Samuel Hitt Elbert

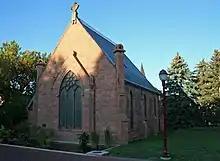
Evans Memorial Chapel built by John Evans after the death of his daughter, Josephine

The Elberts lived in a red brick house on E Street, now 14th Street. Josephine gave birth to their only child, John Evans Elbert about late March 1868. He died on August 10, 1868. Josephine, who had consumption (tuberculosis), died in October 1868. Her father built the Evans Memorial Chapel in her memory in 1878. It is located at the University of Denver campus.